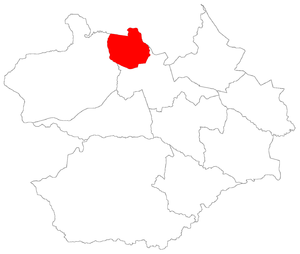
Santo Antão est un quartier de la ville brésilienne de Santa Maria, Rio Grande do Sul. Le quartier est situé dans district de Santo Antão.
Santo Antão est l'un des dix districts dans lesquels se divise la ville brésilienne de Santa Maria, dans l'État du Rio Grande do Sul.